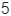
Number: 5